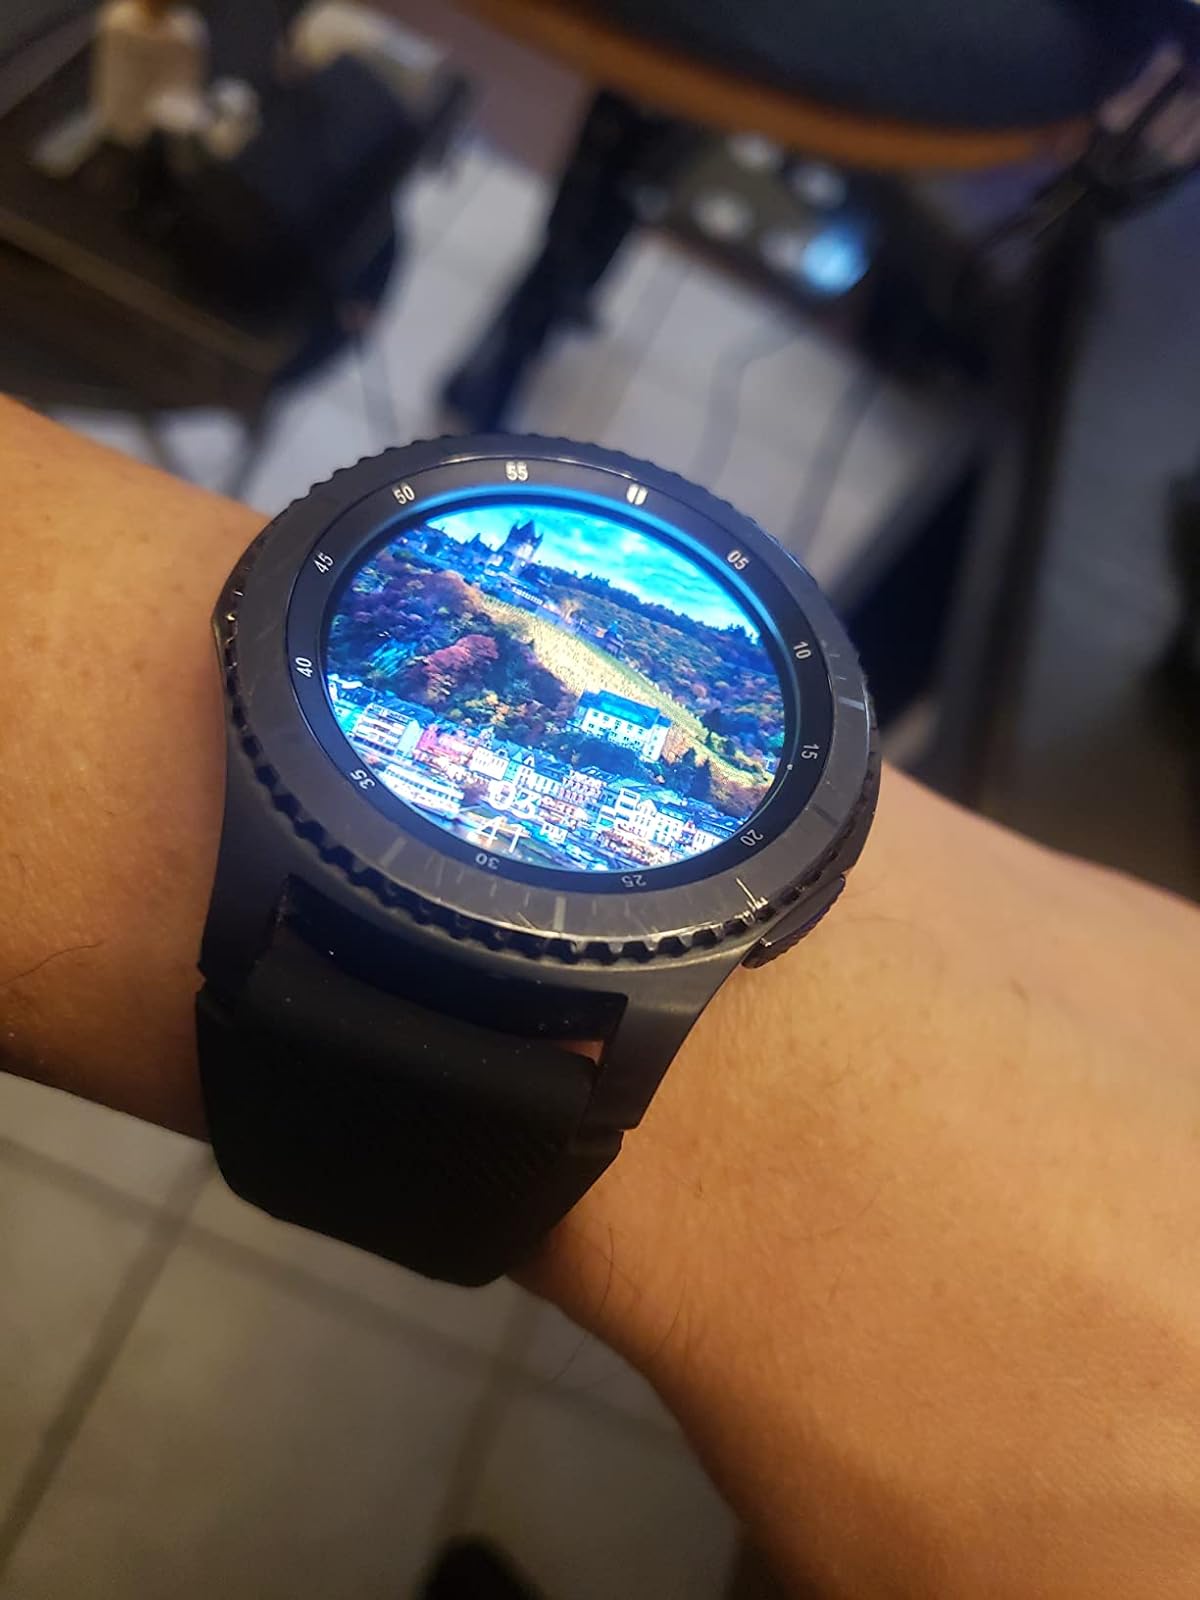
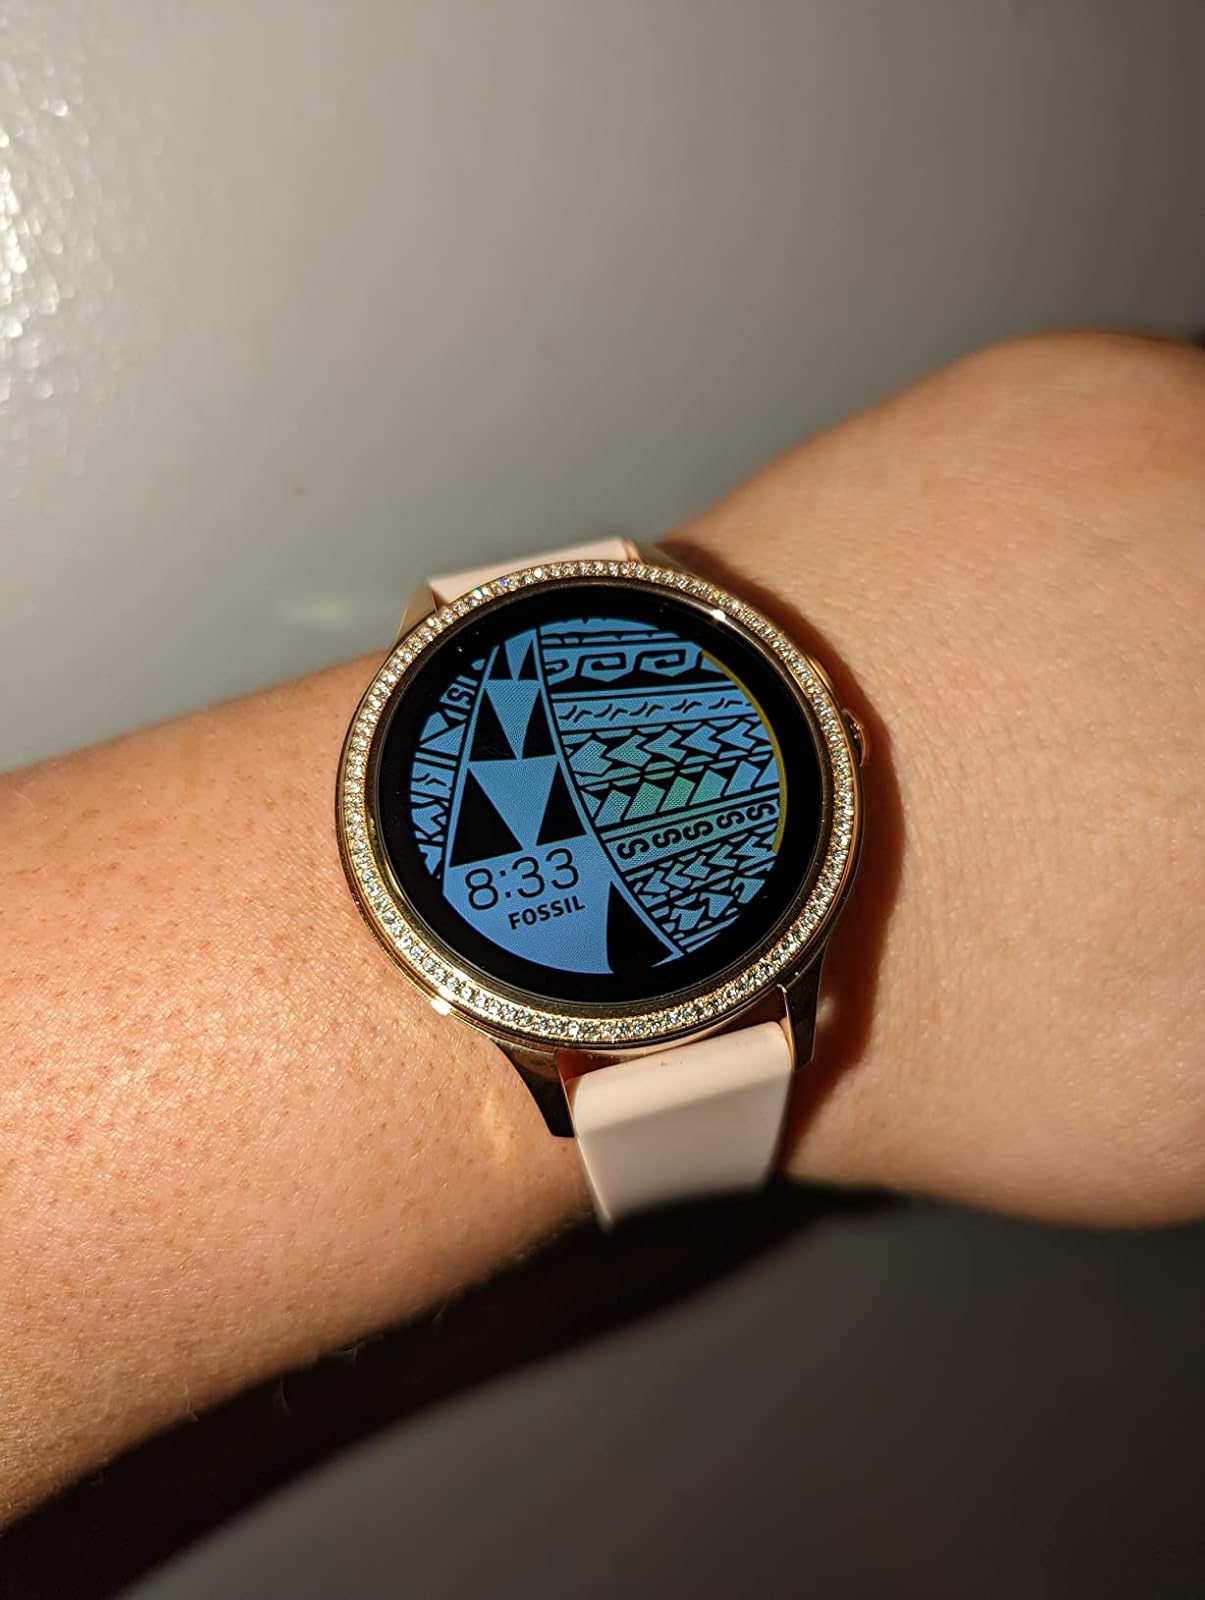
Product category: smartwatch
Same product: no